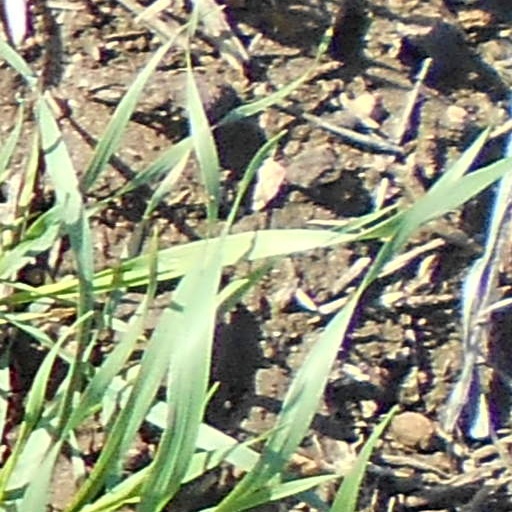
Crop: wheat